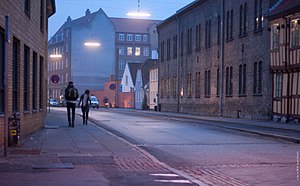
Grønnegade (Aarhus)
Grønnegade 2011
Grønnegade i Aarhus ligger mellem Langelandsgade og Åboulevarden. Den kan føres tilbage til 1400-tallet.